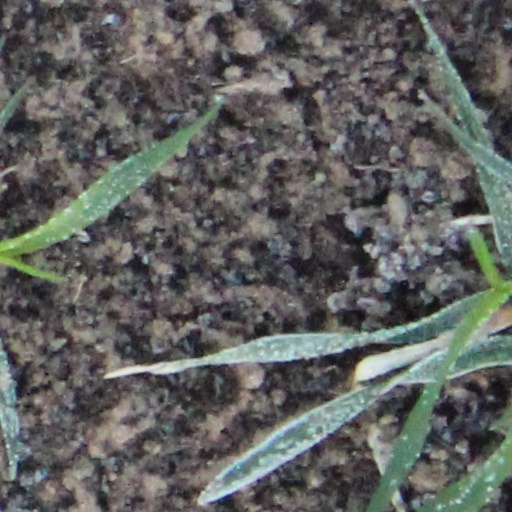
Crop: wheat